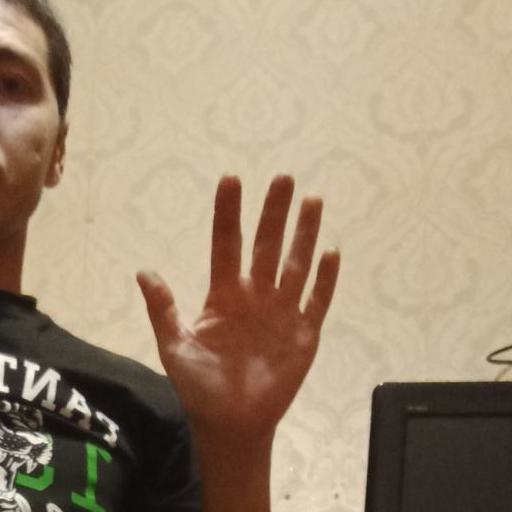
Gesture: palm